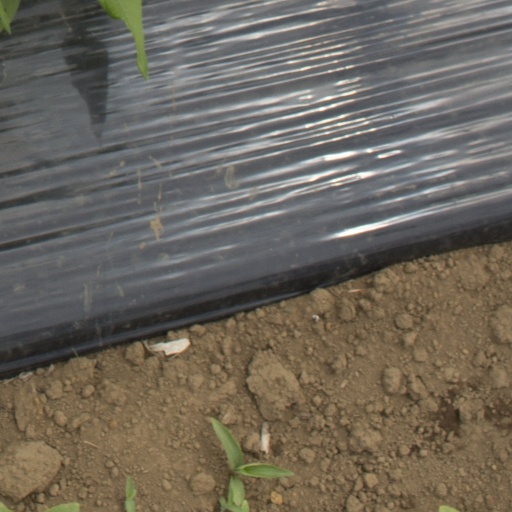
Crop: Jerusalem artichoke